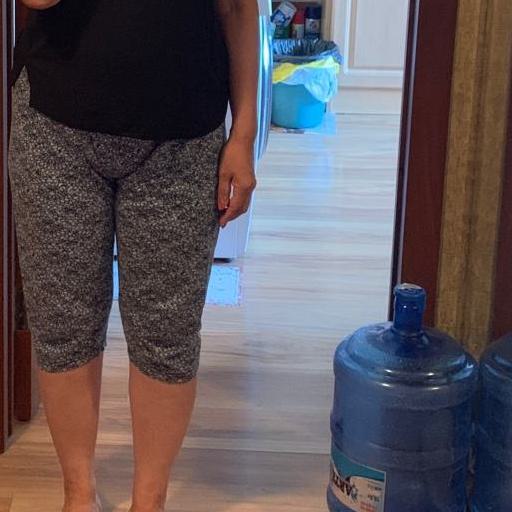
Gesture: no_gesture